Chlorochroa

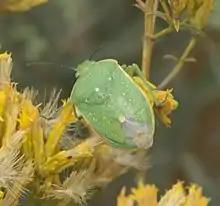
"Chlorochroa uhleri"

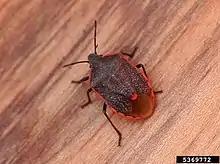
"Chlorochroa ligata"

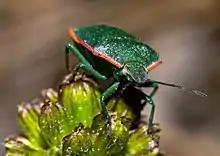
"Chlorochroa" sp.

Adult "Chlorochroa" range in size from 8-19 mm long and are broadly oval in shape. They are green to brownish or almost black in colour, and have a pale red/yellow/whitish margin around the body excluding the head. For at least some species, colouration varies with latitude, being darker in the south and greener in the north. The scutellum is long and triangular, sometimes has three bumps along the base and usually the tip is paler than the rest. The forewing membrane is often translucent.